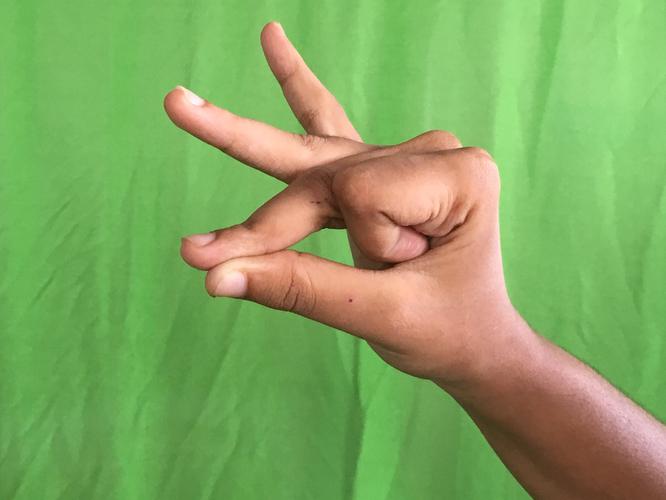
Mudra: Bramaram
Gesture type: single_hand